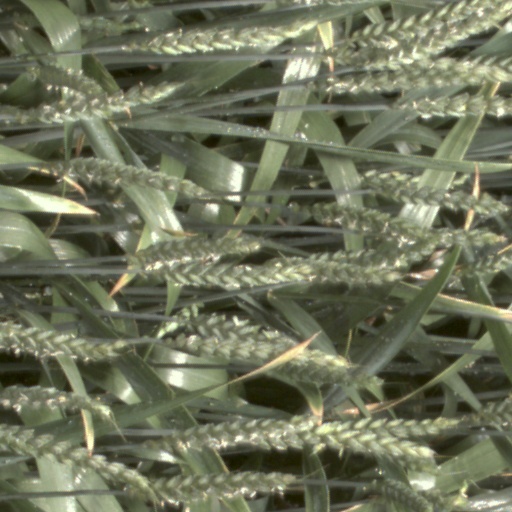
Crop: wheat